History of Constantinople

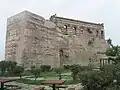
The wall at the Palace of the Porphyrogenitus

In 476, the barbarian commander Odoacer deprived the last emperor of the Western Roman Empire Romulus Augustulus of power and sent the signs of the imperial dignity to Constantinople. By the end of 5th century the population of the capital and the nearest suburbs has reached 700 thousand people (according to other data, at the beginning of VI century it was about 500 thousand people). According to the historian Zosima, who lived in that period, Constantinople was a crowded and cramped city. Foreign merchants and numerous pilgrims who came to the city noted in their notes and memoirs wide central streets with covered galleries, spacious squares decorated with columns and statues, majestic imperial palace and residences of rich nobles, Christian temples, triumphal arches and a large hippodrome. The main street —Mesa ("Middle")— stretched from west to east, from the Golden Gate through the forums of Arcadia, Voloviy, Theodosius (Bull) and Constantine to the Augusteon square, in the center of which stood the statue of Helena Equal to the Apostles or Augusta. The Mesa and the large squares it crossed were the real center of the capital's commerce. Rows of shops stretched from the Augusta Square to the Forum of Constantine, where there was a brisk trade in expensive fabrics, clothing, jewelry, and incense. In other squares, cattle, meat, fish, grain, bread, wine, oil, dried fruits, raw silk, soap, and wax were traded.